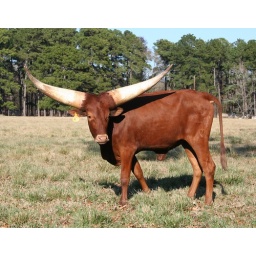
This is the bottle baby (Katie Sue)that was wrapped in the old shirt ,3 years later.